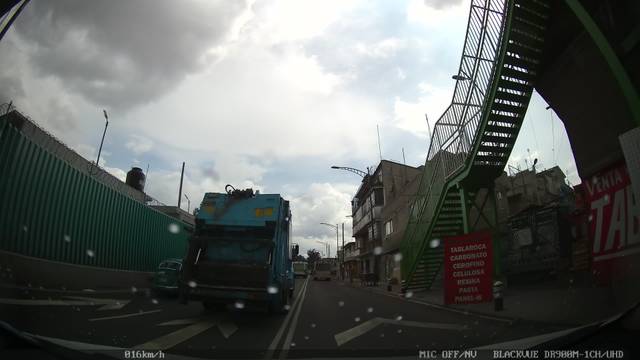
Region: Mexico
Coordinates: 19.331, -99.066